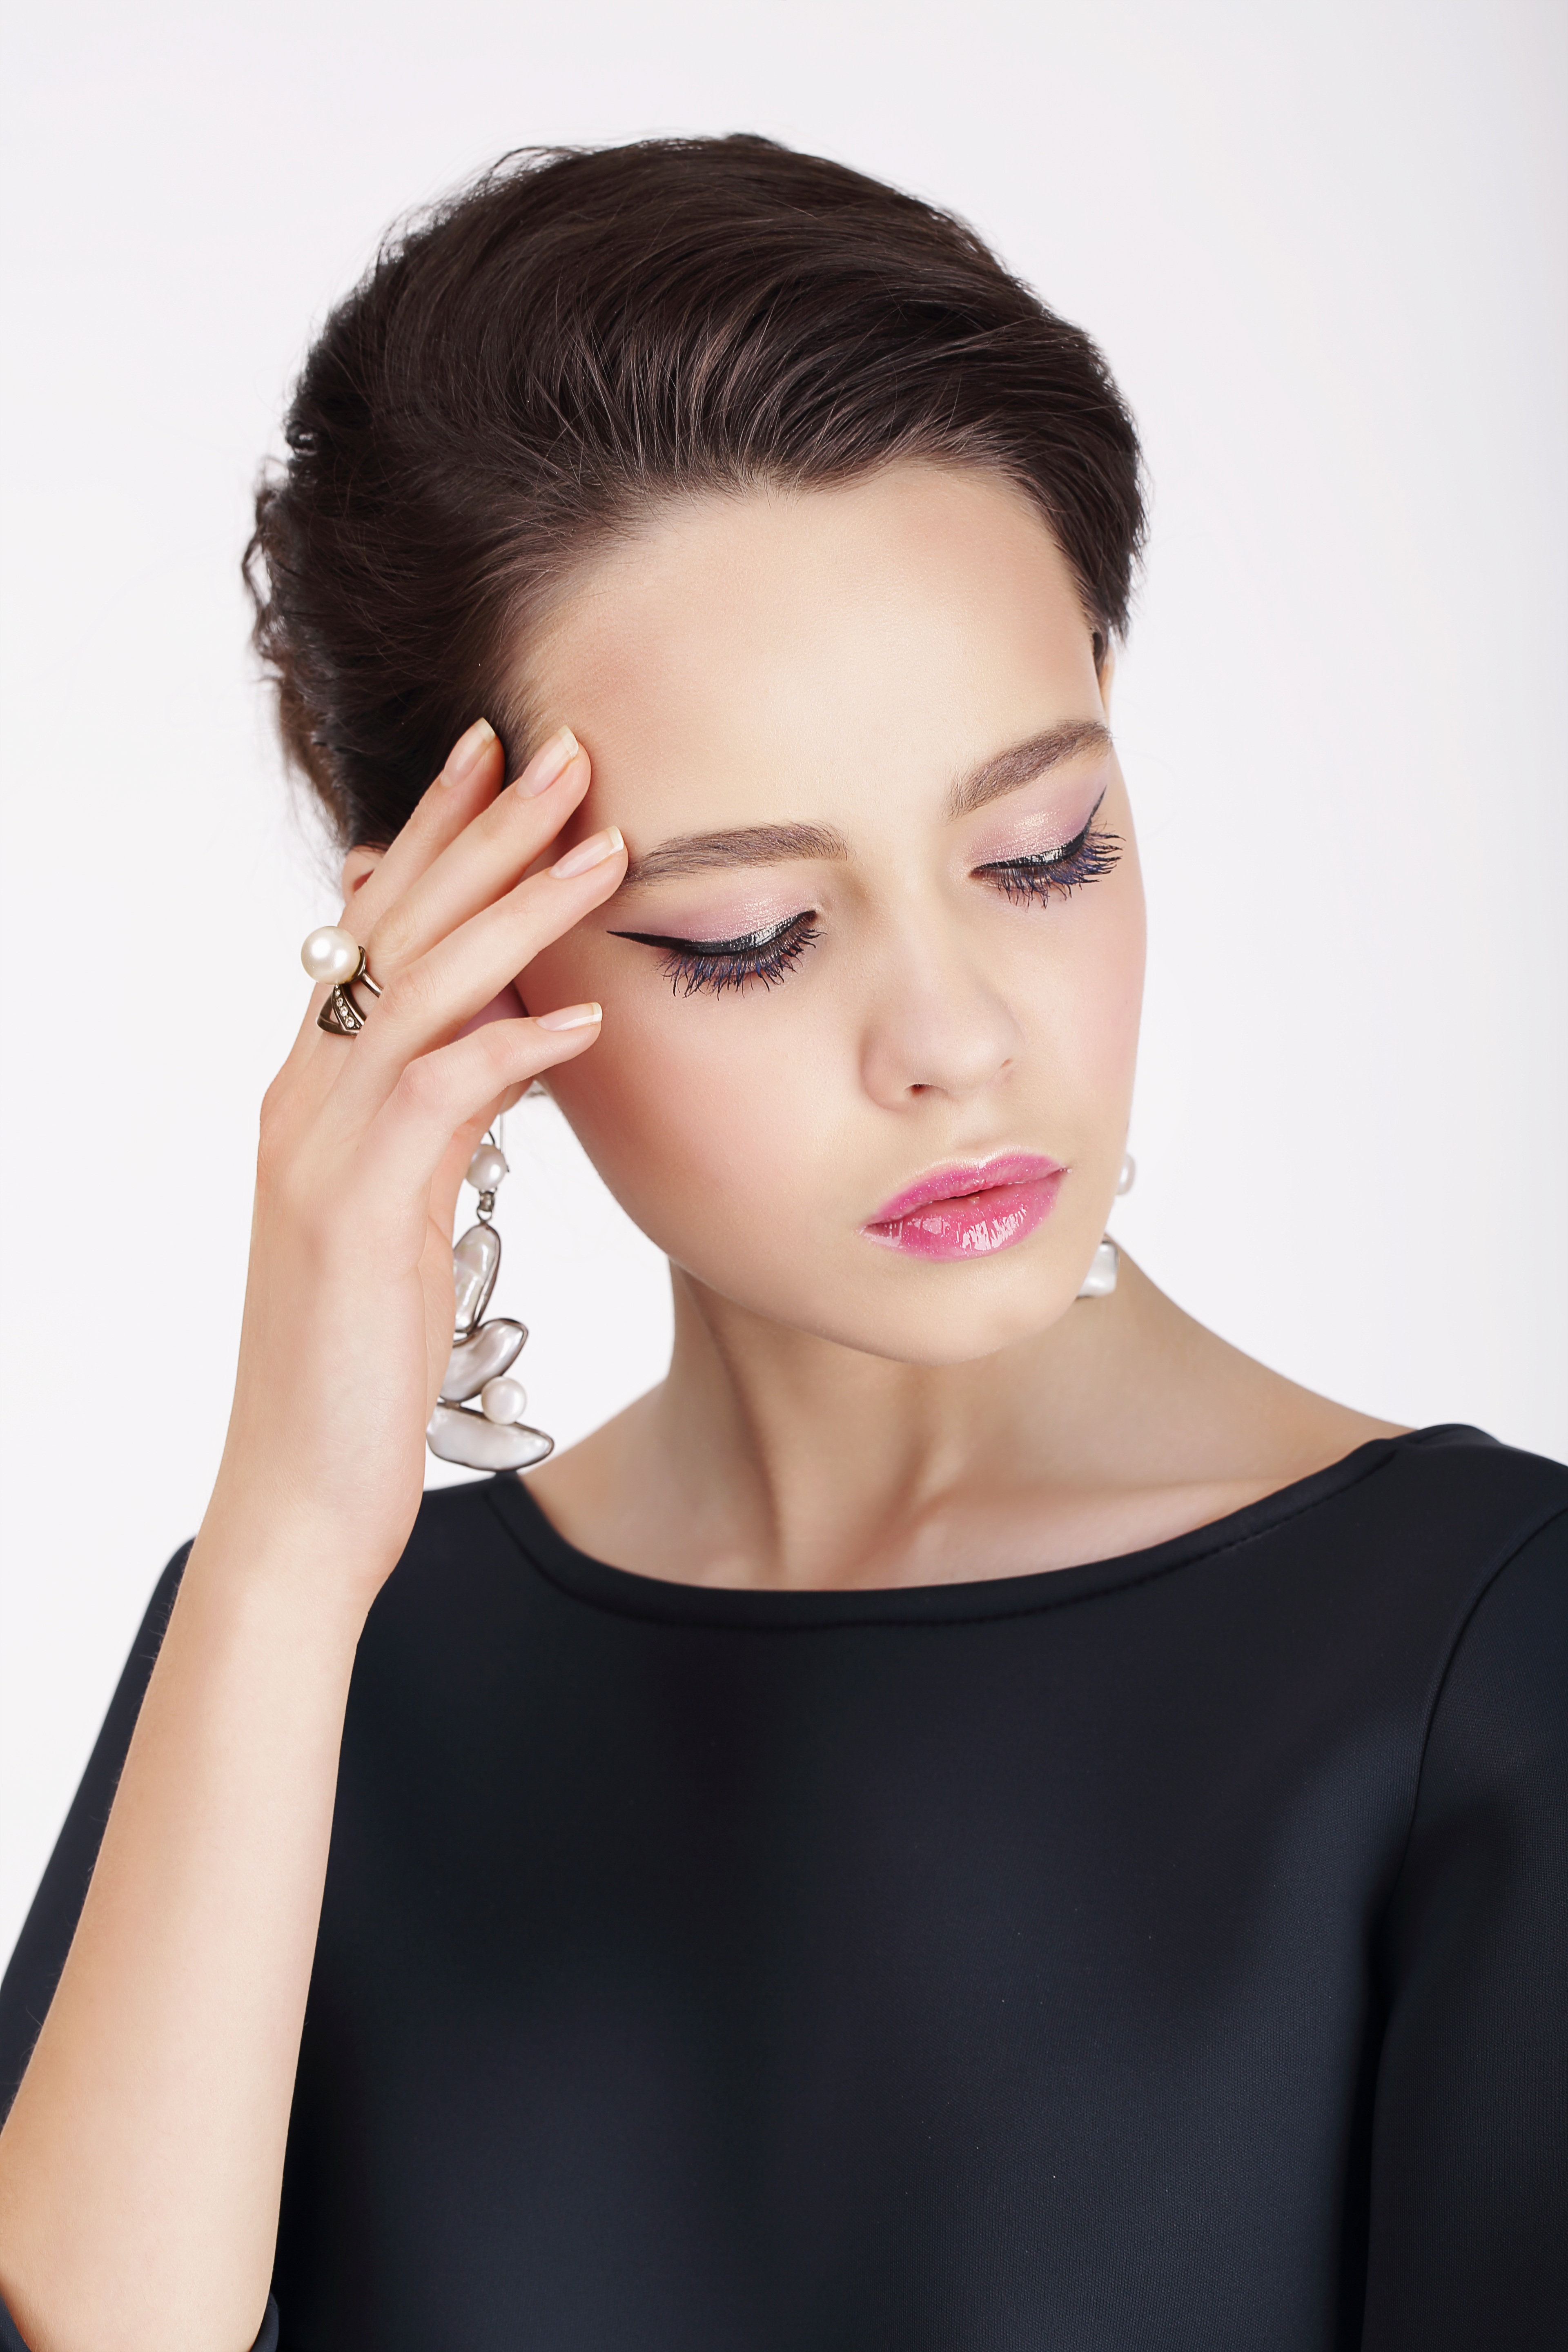
hand, person, people, girl, woman, hair, thinking, model, young, touch, fashion, ear, thoughtful, lady, lip, hairstyle, jewelry, eyebrow, long hair, eyelash, black dress, human body, caucasian, eyes closed, black hair, face, nose, cheek, women, neck, eye, head, skin, beauty, beautiful, elegant, organ, dreamy, stylish, luxurious, photo shoot, refined, thoughtfulness, dreaminess, brown hair, portrait photography, aristocratic